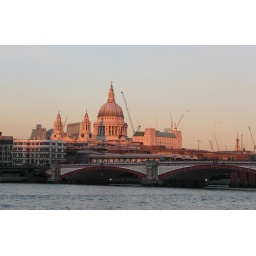
The stone of St Paul's Cathedral in London exudes a pink glow as the sun sets over the City.